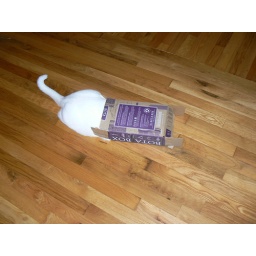
cat in a box